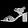
Label: Sandal